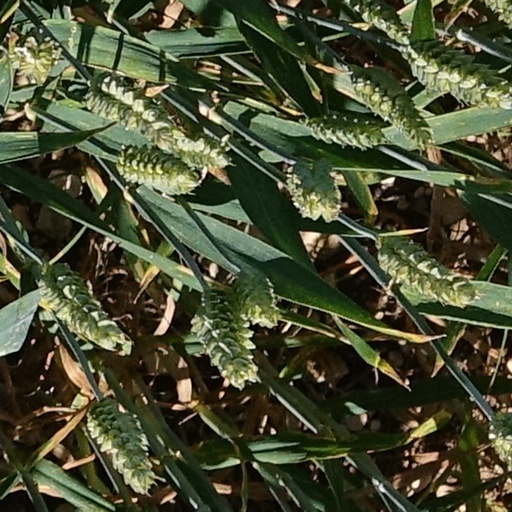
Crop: wheat